Fresta Church

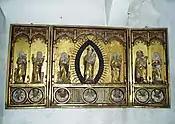
Altarpiece, made c. 1480 in northern Germany

Fresta Church lies in an area with old cultural traditions. Adjacent to the church are no less than fifteen runestones, among them one of the so-called Jarlabanke Runestones (U261 in Rundata).